Tennessee Cove

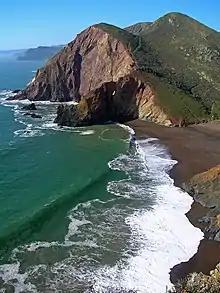

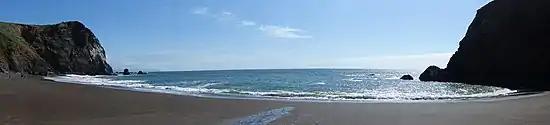
Tennessee Valley Beach

Tennessee Cove is an embankment off the Pacific Ocean in Marin County, California. It is named after the S.S. "Tennessee", a steamship that ran aground near here on March 6, 1853. All 550 passengers climbed safely onto the beach, and fourteen chests of gold were salvaged before the ship broke up. Remnants of the ship can still be seen during low tide during some winter days on the south end of the beach.